Duke of Sueca

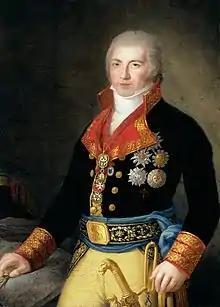
Manuel Godoy, Prince of Peace, Duke of Sueca, Duke of la Alcudia, Count of Évoramonte, Baron of Mascalbó, Prime Minister of Charles IV of Spain

King Charles IV also granted to Manuel Godoy the Duchy of Alcudia, the Barony of Mascalbó and the title of Prince of the Peace. The granting of the latter was an exception in Spanish noble history; since the Middle Ages, no one had held the princely dignity in Spain except the heir of the crown, who did so through three titles: Prince of Asturias, Gerona and of Viana.